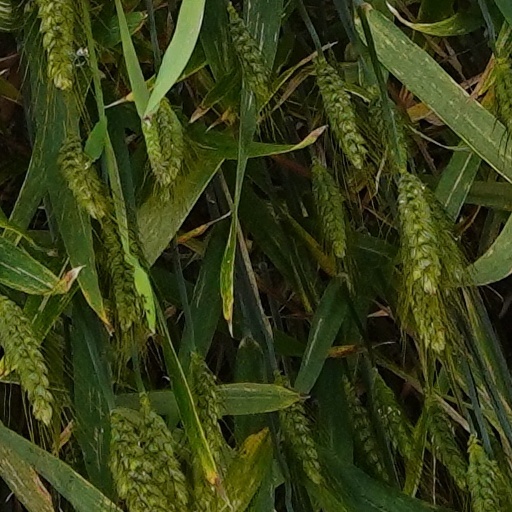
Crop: wheat